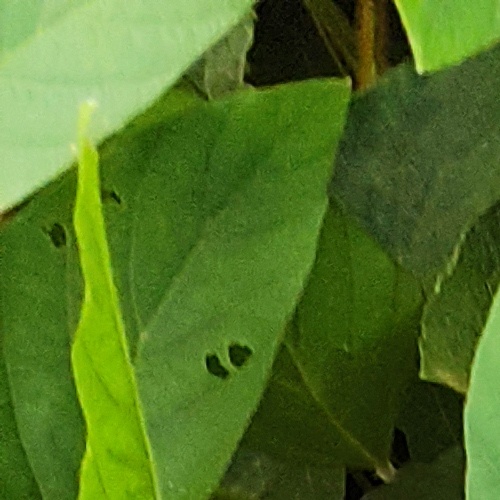
Label: Diabrotica_speciosa